Khosrov Forest State Reserve

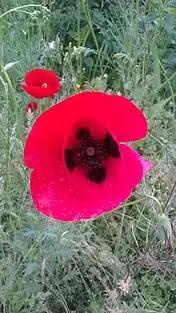
Poppy

On the territory of the reserve, making only 1% of the whole territory of Armenia, the flora numbers 1,849 species of high vascular plants from 588 genera and 107 families, which makes more than half of the flora of Armenia (more than 3,800 species total) and about one-third of the wealth of the Caucasus flora (about 6,000 species total). The rich flora are a mixture of endemic, rare and endangered species.